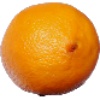
Label: lemon_meyer